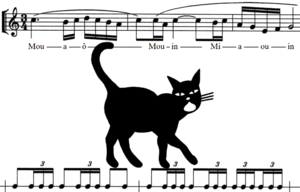
Le Lexicon of Musical Invective est un ouvrage musicologique américain de Nicolas Slonimsky paru en 1953, revu et augmenté en 1965. Il se présente comme une anthologie de critiques négatives adressées à des œuvres de musique classique reconnues par la suite comme des chefs-d'œuvre, et à des compositeurs considérés comme des maîtres, depuis Beethoven jusqu'à Varèse.